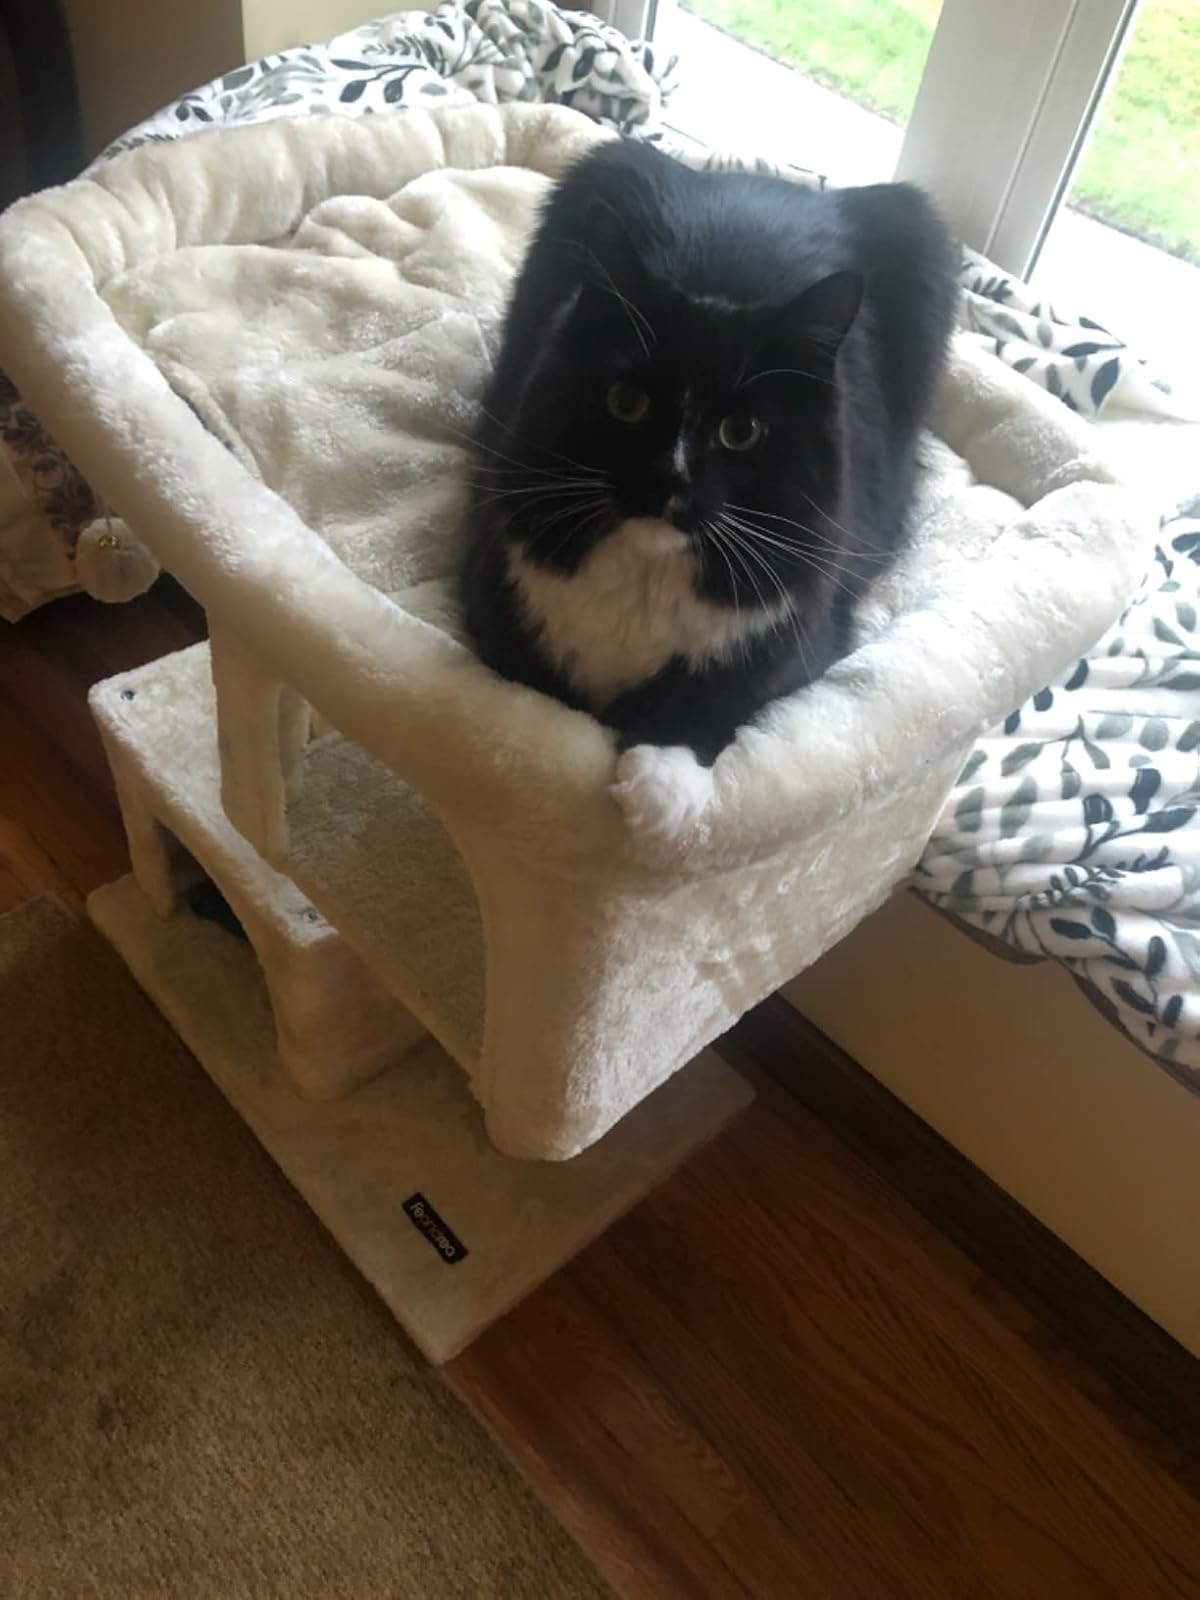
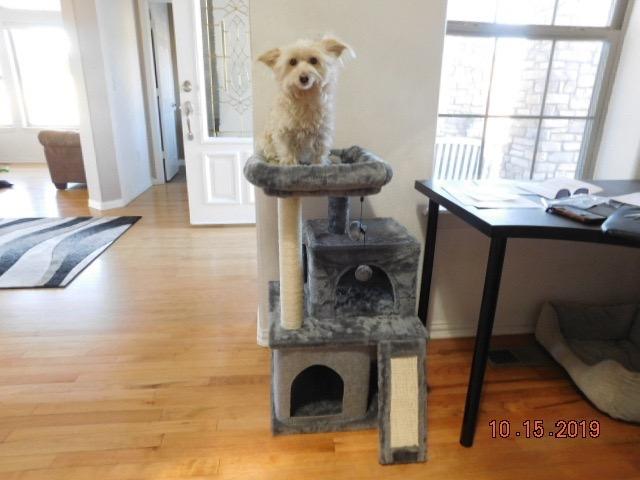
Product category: items_cat tree
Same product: no